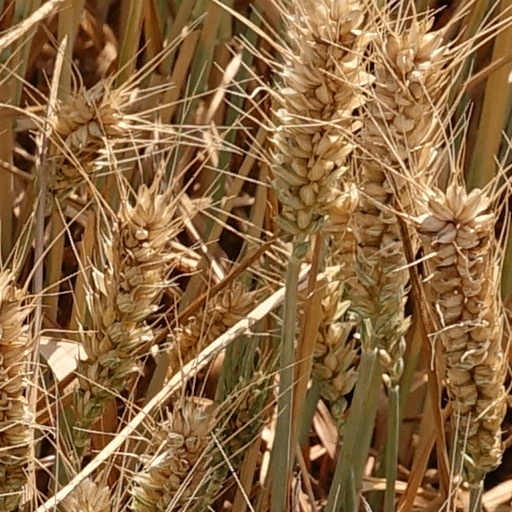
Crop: wheat